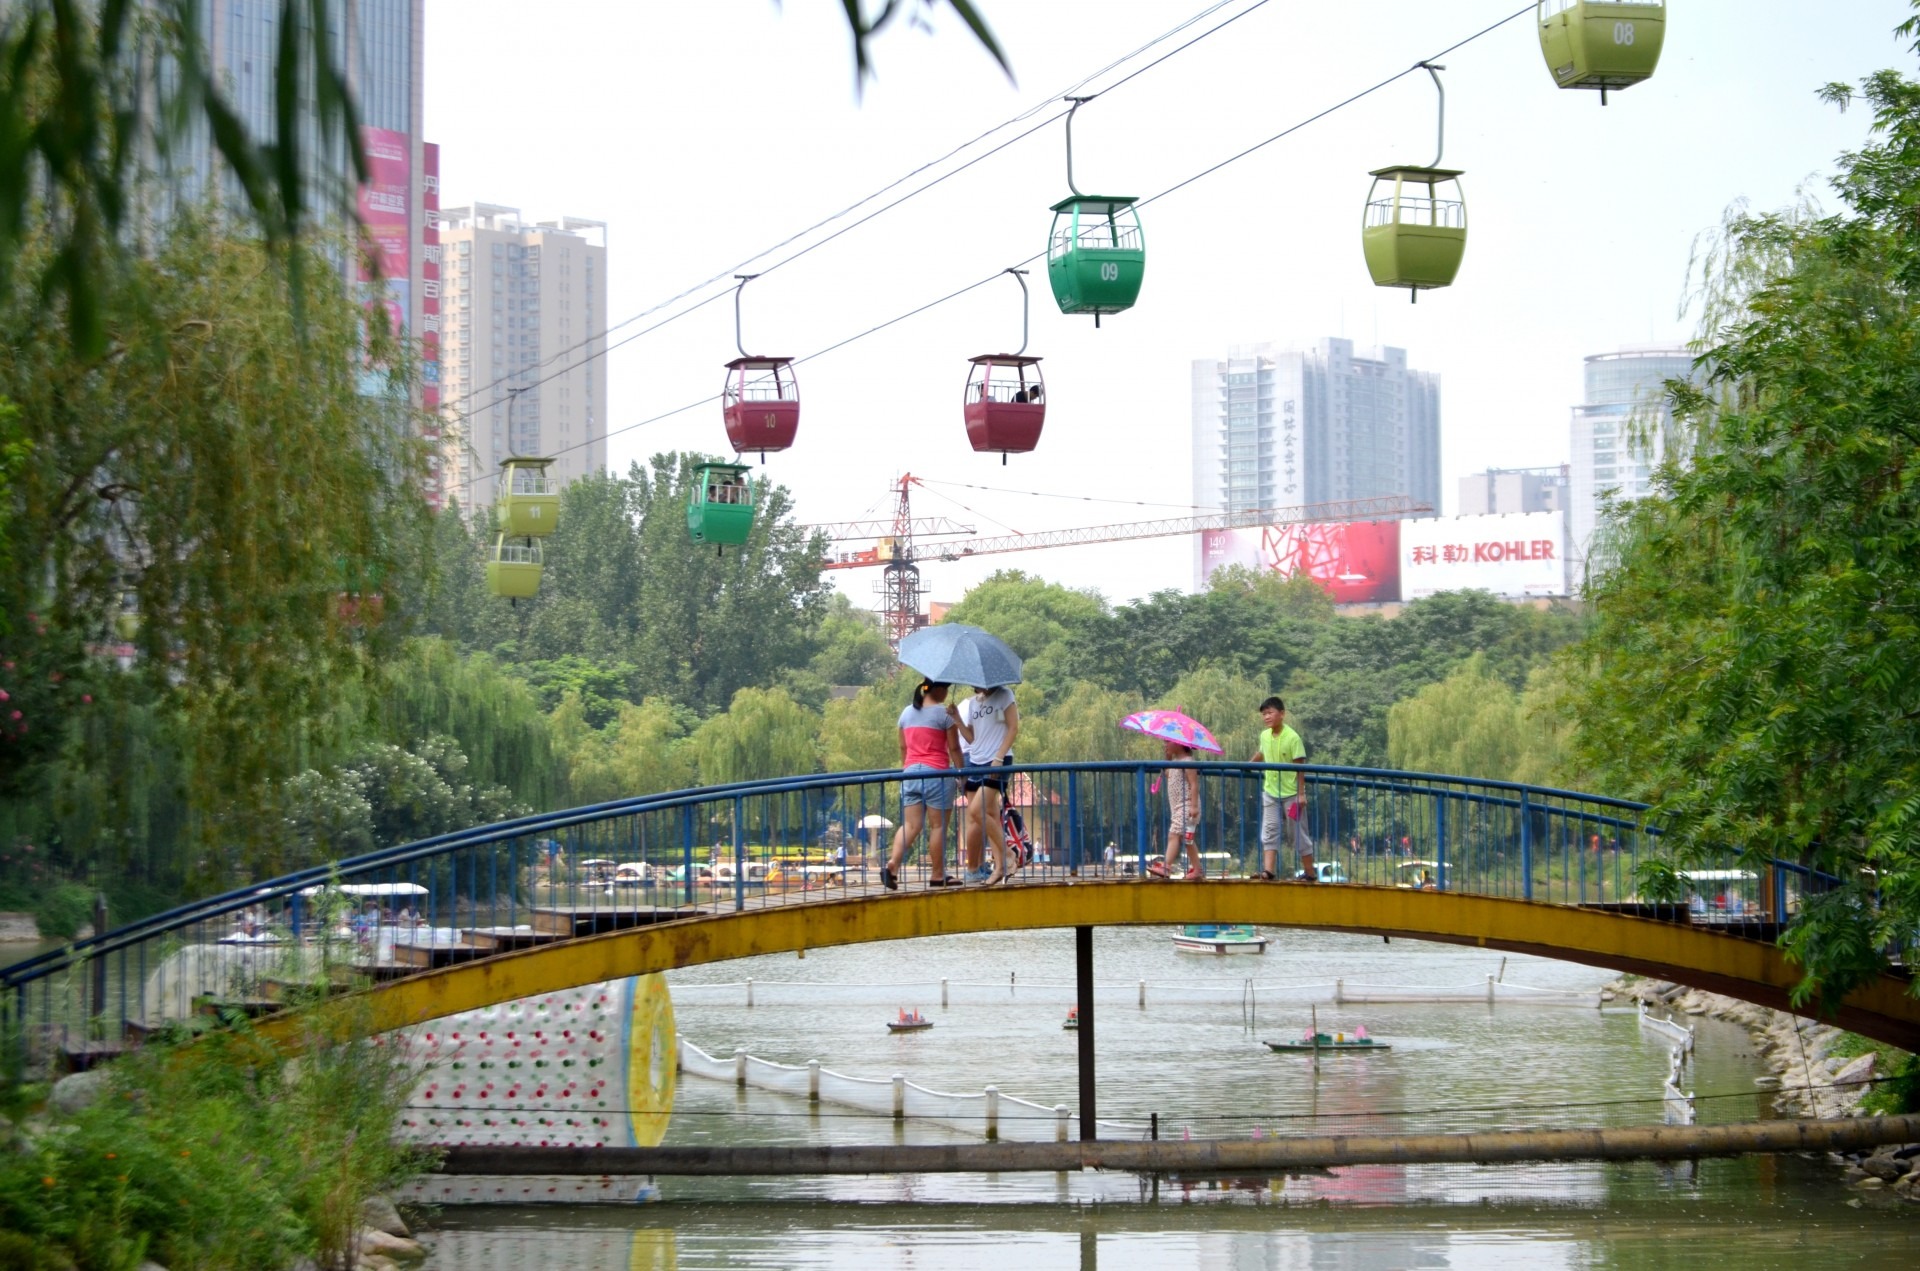
landscape, bridge, zoo, park, waterway, public transport, china, cable cars, zhengzhou